Sky position (RA, Dec in degrees): 3.891, 0.7547
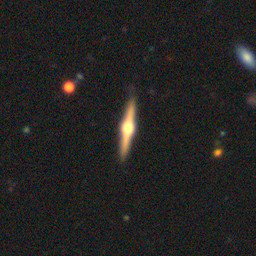
Galaxy morphology: Edge-on Galaxies with Bulge